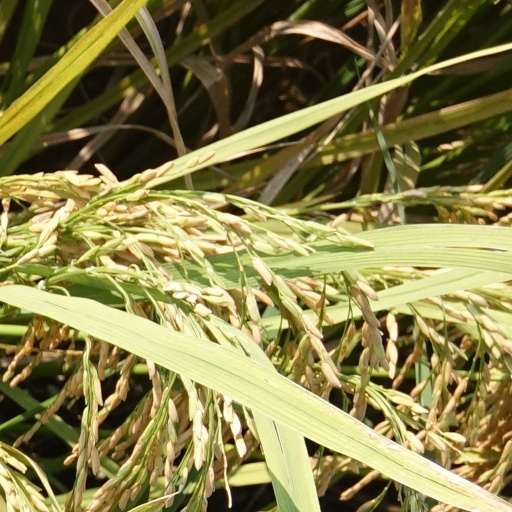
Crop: rice